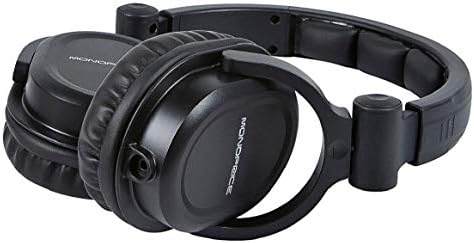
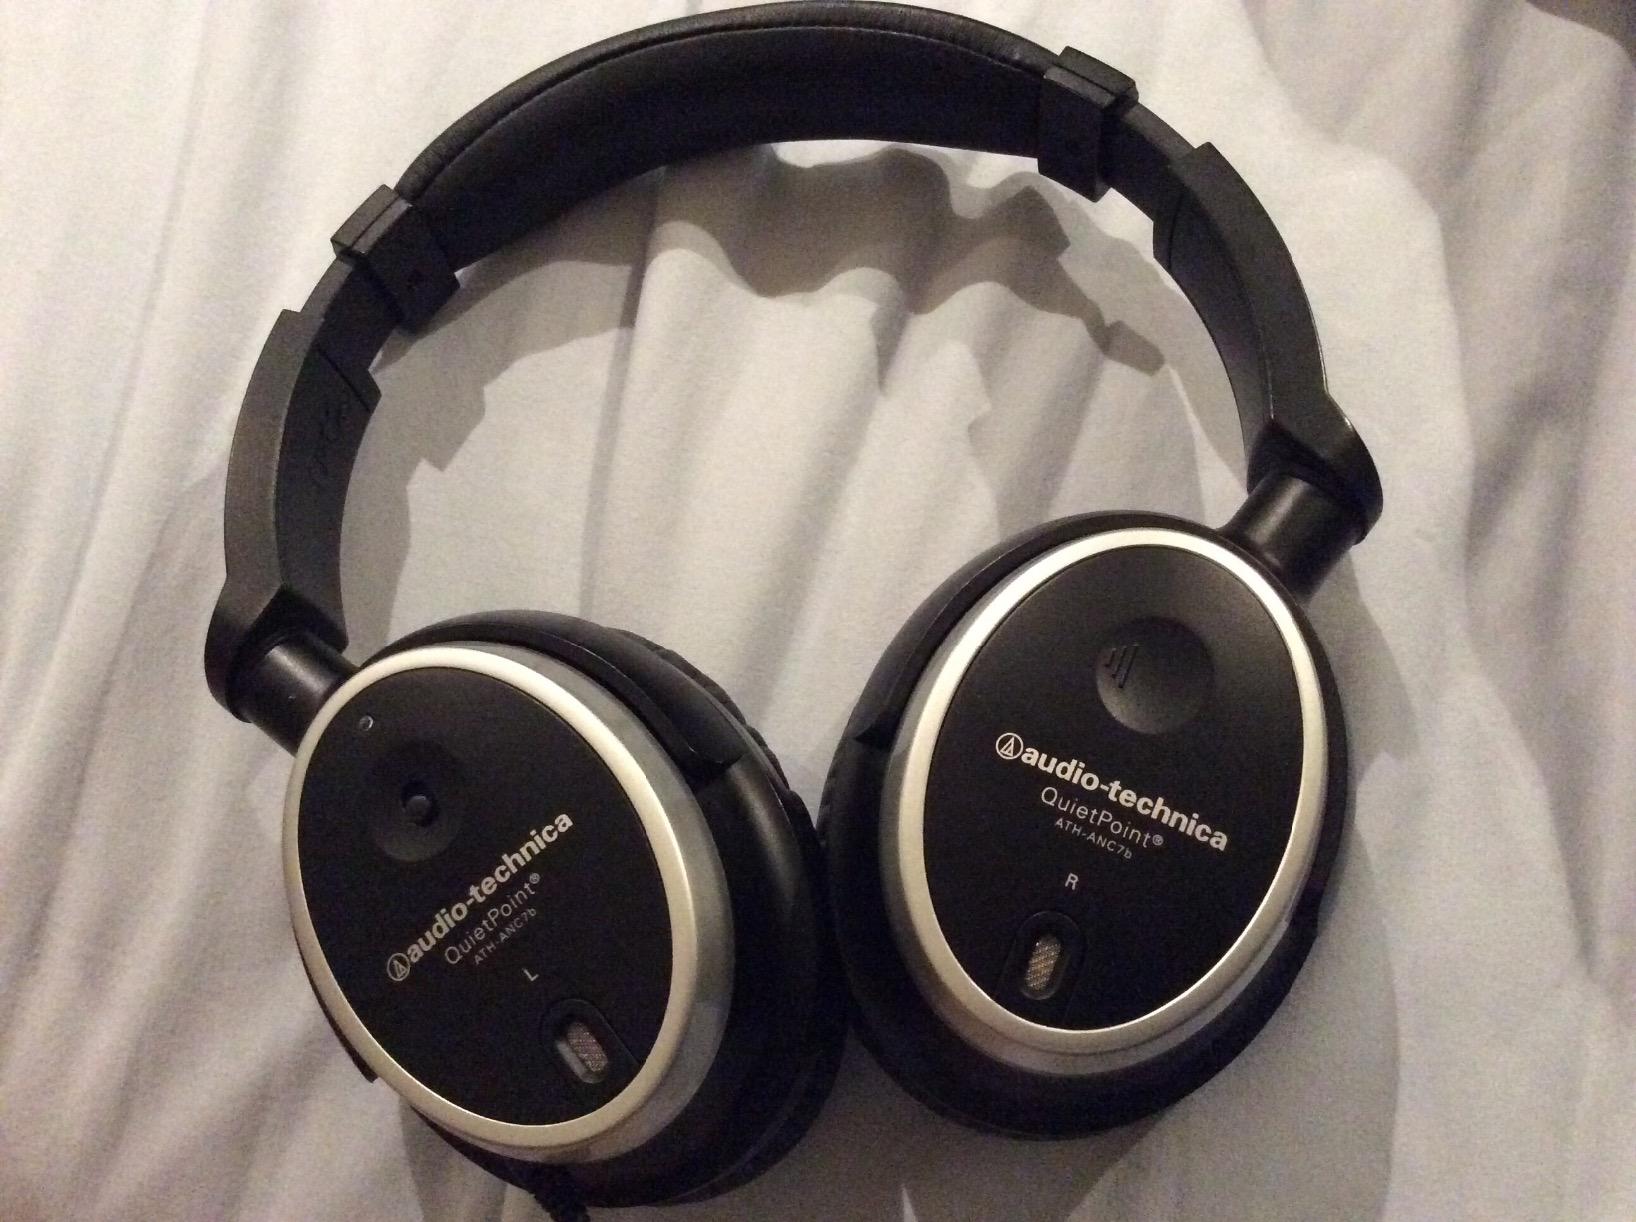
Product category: headphones
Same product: no